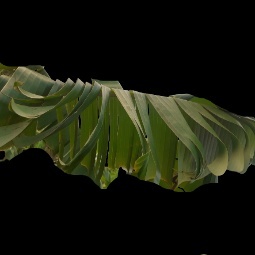
Label: Boron